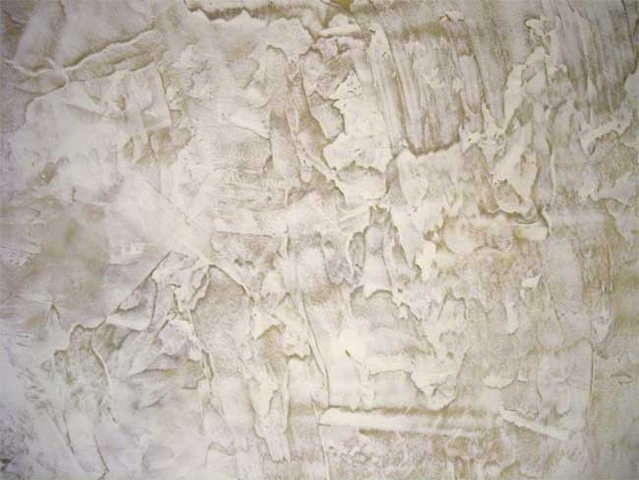
Texture: blotchy